Medium format

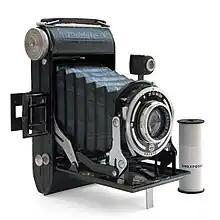
Baldafix folding camera, one of a large number of old folding cameras which used medium-format film, with a roll of 120 film

While most professional medium-format cameras are expensive, some cheaper plastic imports, such as the Diana and Holga cameras, are gaining in popularity for their creative potential. In the past, these kinds of cameras have been referred to as toy cameras, but now they are considered a real creative alternative to professional medium-format cameras and are sought after for the unique experimental results they can create.